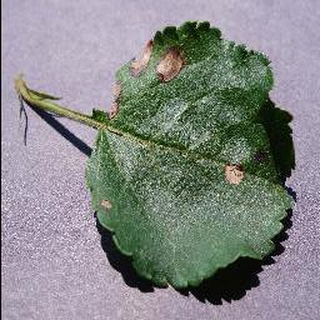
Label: apple_black_rot